International Garden Festival

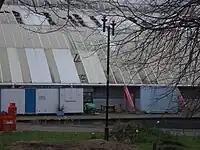
The Festival Hall, once the focal point of the Garden Festival, shortly before demolition in 2006.

Since the festival closed, the site has passed through the hands of a series of developers. From the late 1980s until its closure in 1996, the Festival Hall was used as the Pleasure Island amusement park. Half of the site has since been turned into residential housing. The Festival Hall dome was demolished in late 2006.